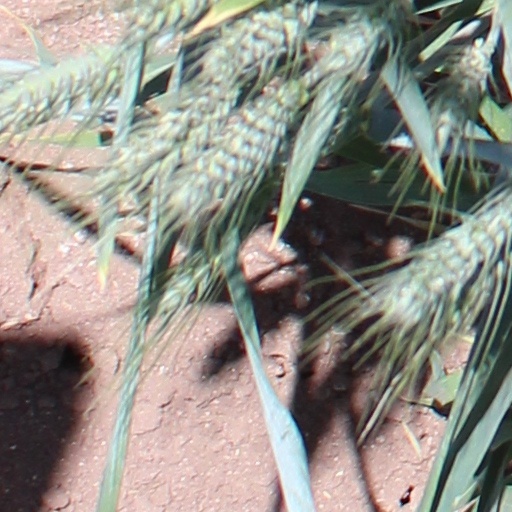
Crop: wheat